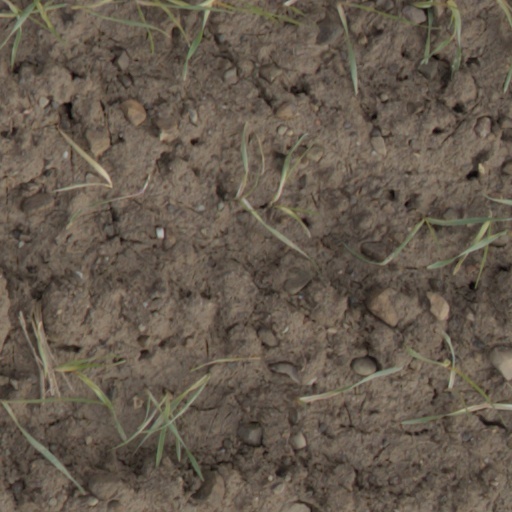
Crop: wheat